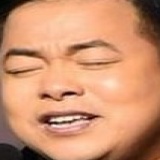
ca sĩ Quang Lê